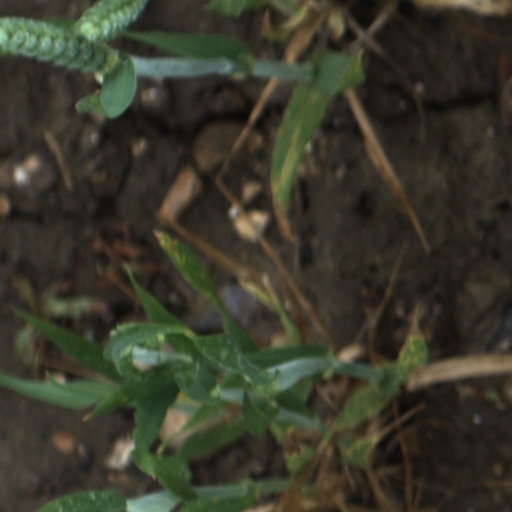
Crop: wheat